The Course of Empire (paintings)

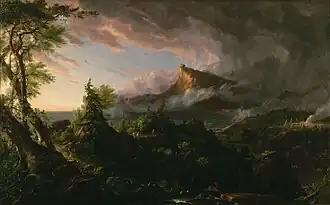
"The Savage State". Oil on canvas, 1834, 39 ½ × 63 ½ in.

The first painting, "The Savage State", shows the valley from the shore opposite the crag, in the dim light of a dawning stormy day. Clouds and mist shroud much of the distant landscape, hinting at the uncertain future. A hunter clad in skins hastens through the wilderness, pursuing a fleeing deer; canoes paddle up the river; on the far shore can be seen a clearing with a cluster of tipis around a fire, the nucleus of the city that is to be. The visual references are those of Native American life. This painting depicts the ideal state of the natural world. It is a healthy world, unchanged by humanity.